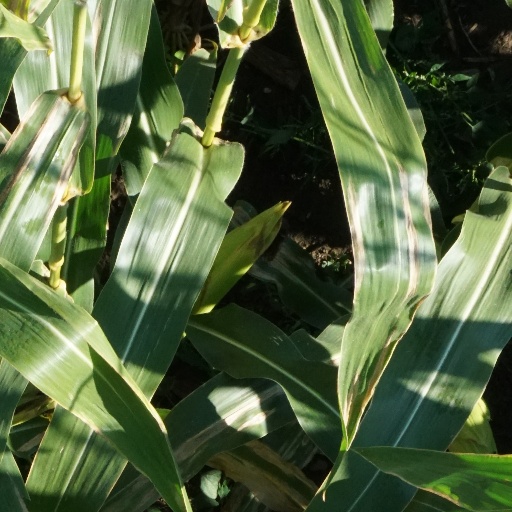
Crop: maize; corn